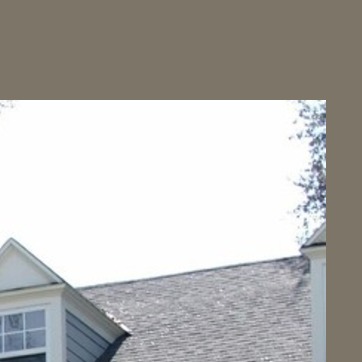
Material: sky